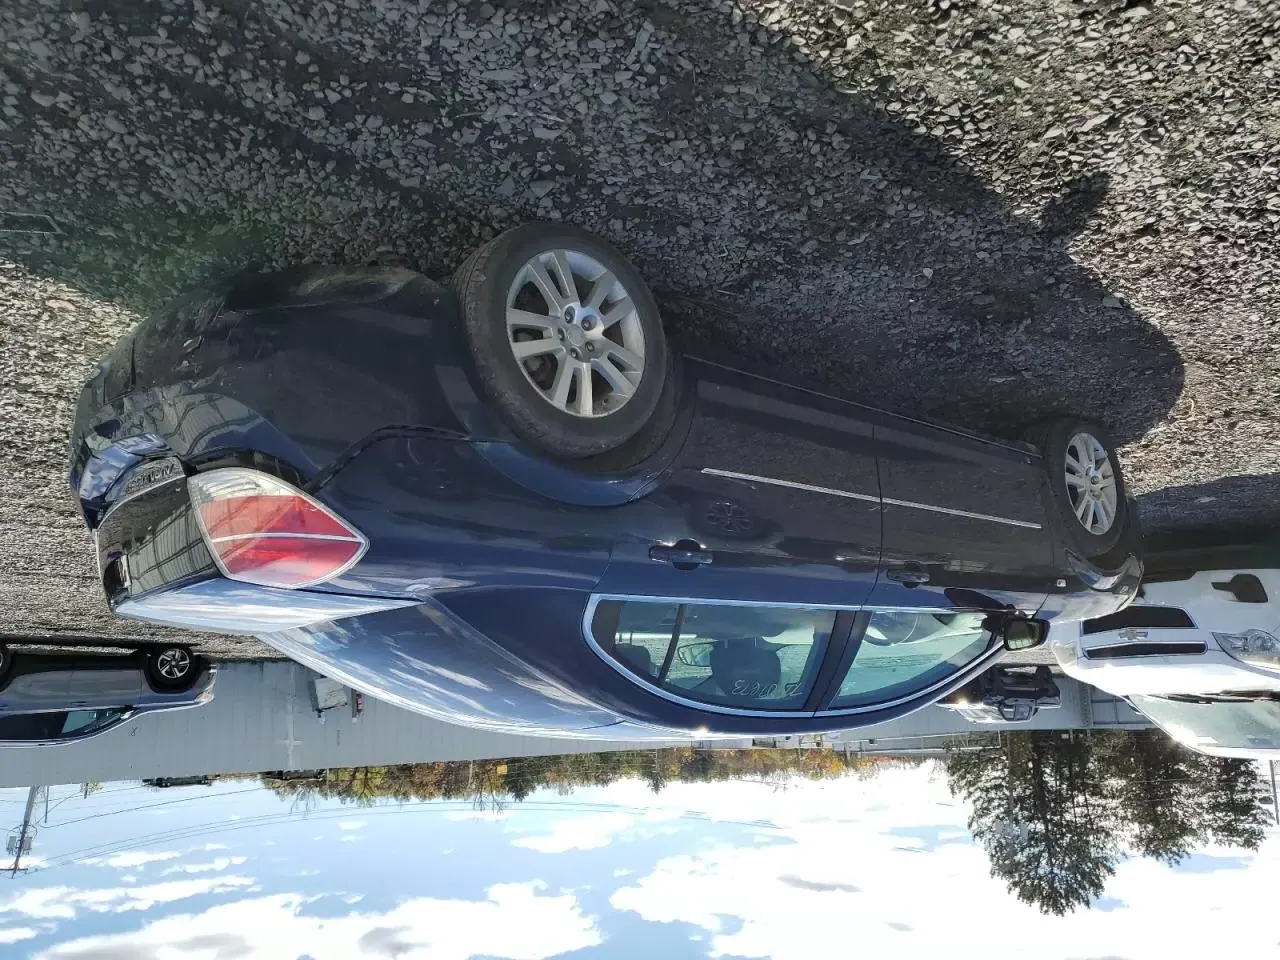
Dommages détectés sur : pare-choc arrière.
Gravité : mineur